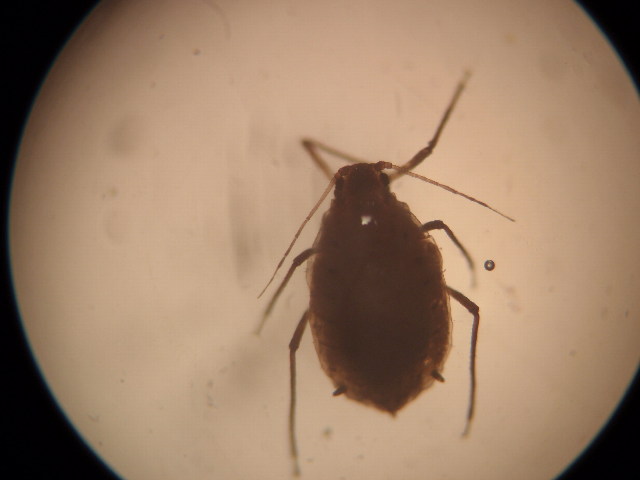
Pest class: cabbage_aphid